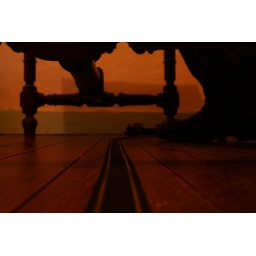
The Hornby train closes in on destiny; the big shiny black boot of reform.